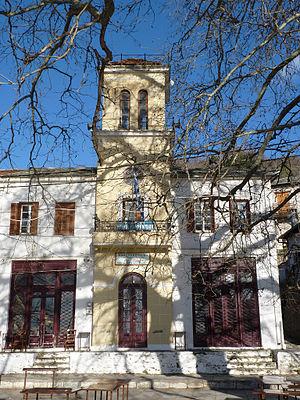
Aghios Lavrentios, Magnésie, Grèce (Mont Pélion). L'ancienne mairie.